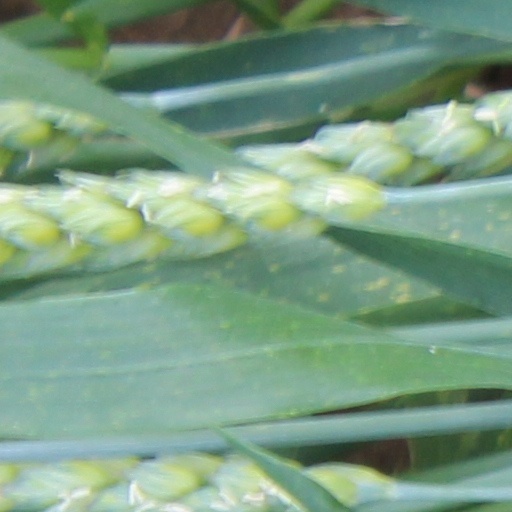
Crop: wheat